Werburgh

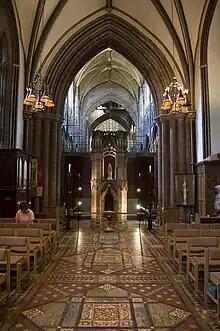
The reassembled shrine at the back of the Lady Chapel

In 1540 the dissolution of the abbey led to the creation of Chester Cathedral, which was rededicated to Christ and the Blessed Virgin Mary. Although an elaborate shrine had been constructed in the 14th century to Werburgh, this was broken up at the time of the Dissolution. Werburgh's relics were lost. Parts of the shrine's stonework that survived were reassembled in 1876. The shrine remains on display in the cathedral's Lady Chapel at the back of the main nave.